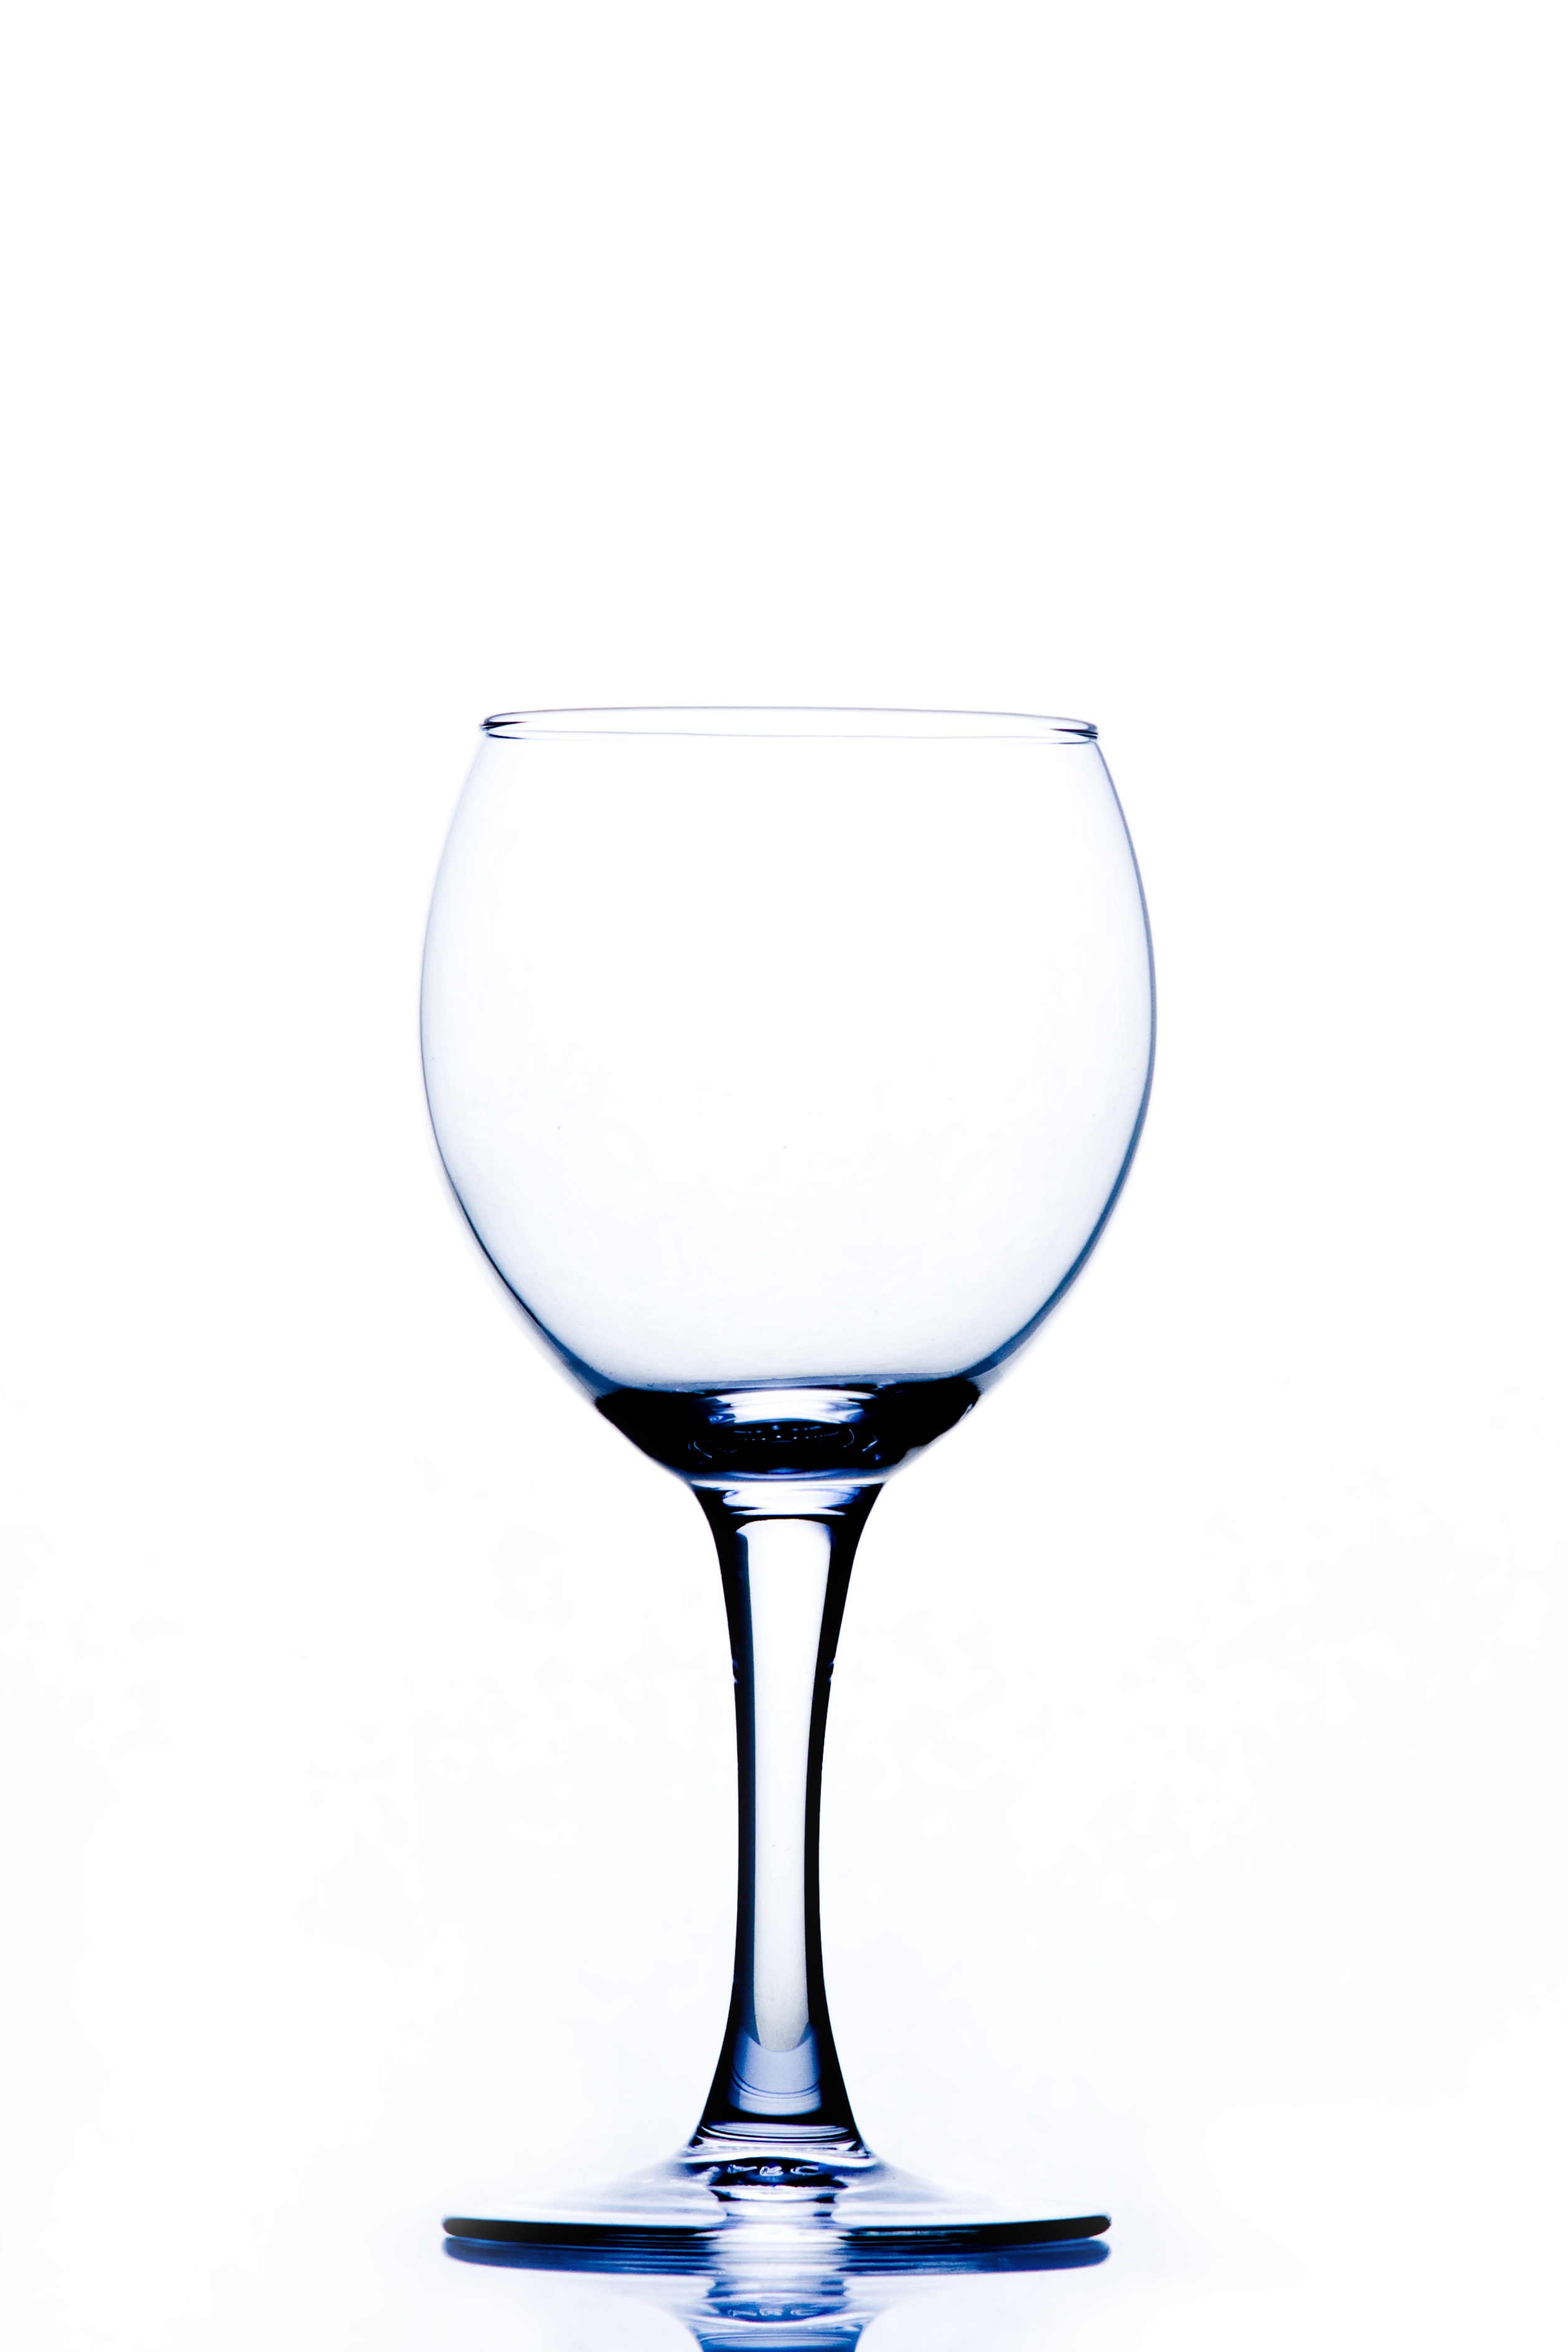
wine, glass, clear, drink, empty, tableware, material, wine glass, transparent, shiny, enjoy, benefit from, mirroring, drinking cup, budget, stemware, drinking glass, beer glass, crystal glass, martini glass, distilled beverage, drinkware, champagne stemware